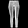
Label: Trouser